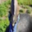
Label: bird